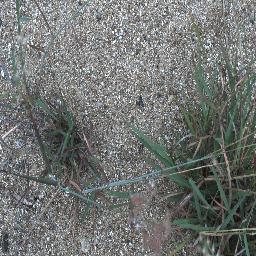
Label: negative